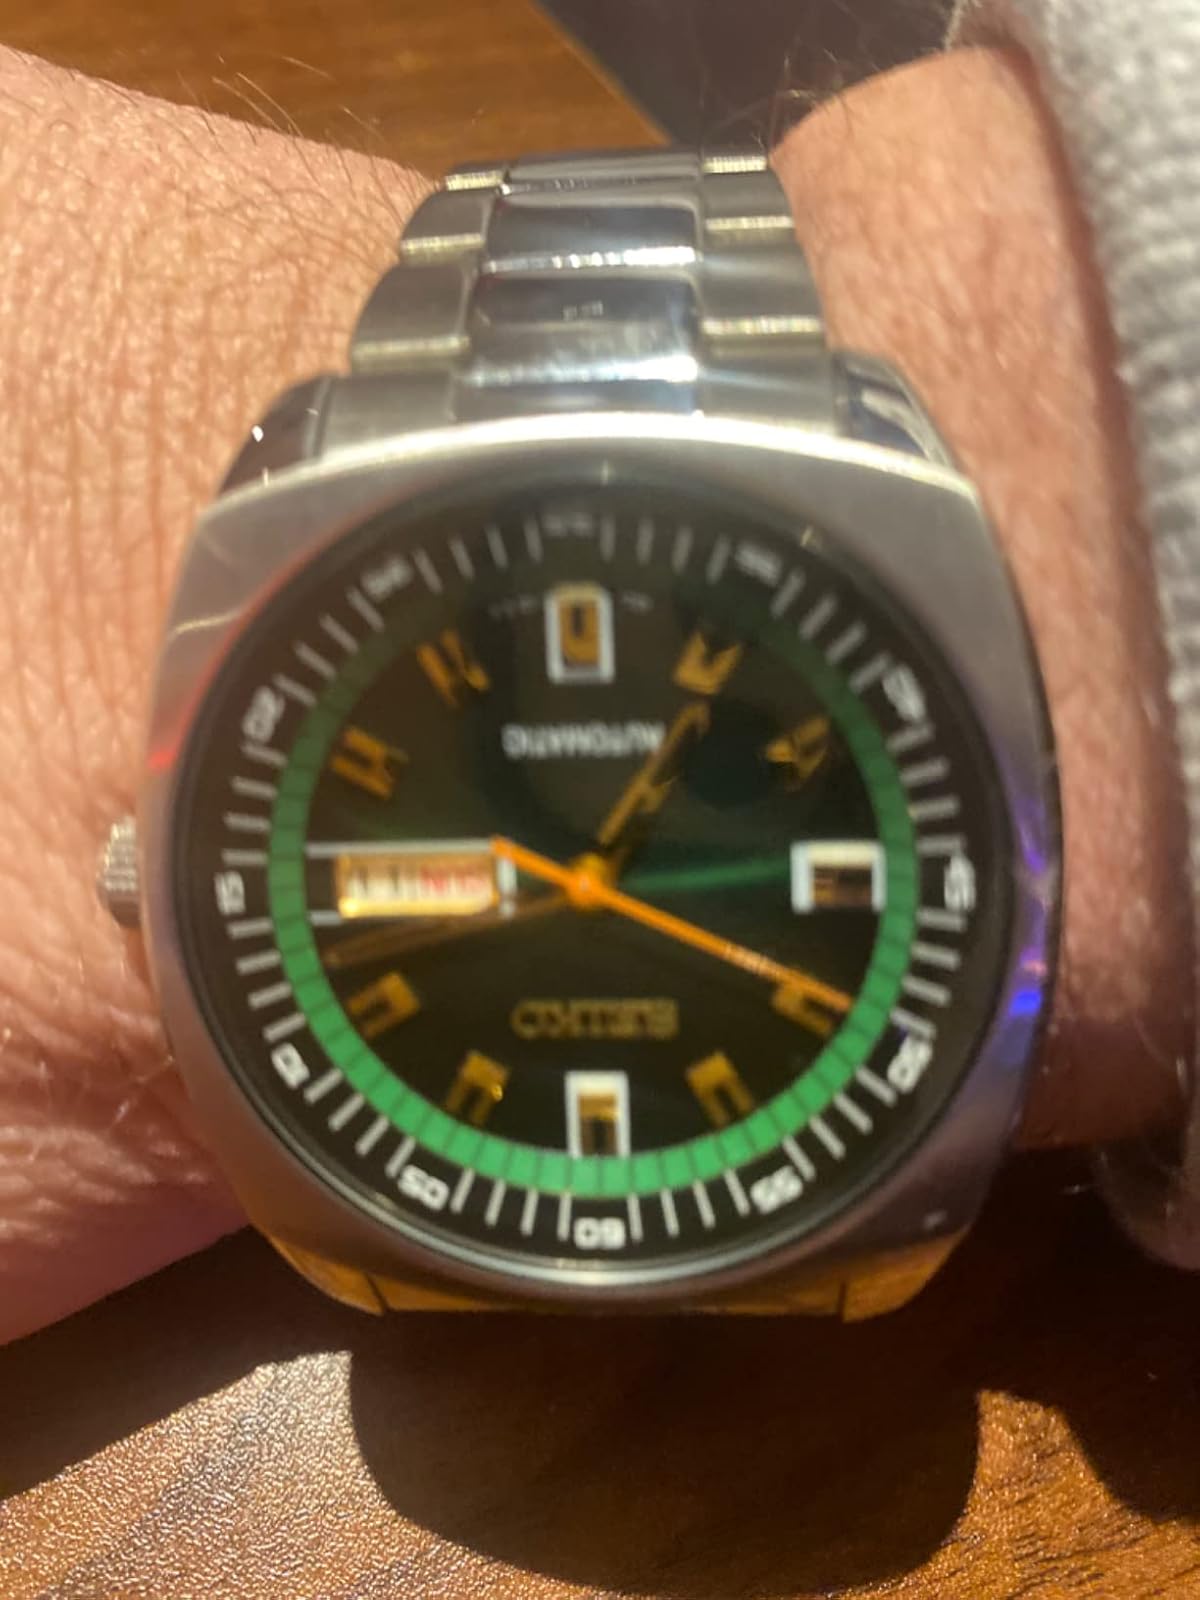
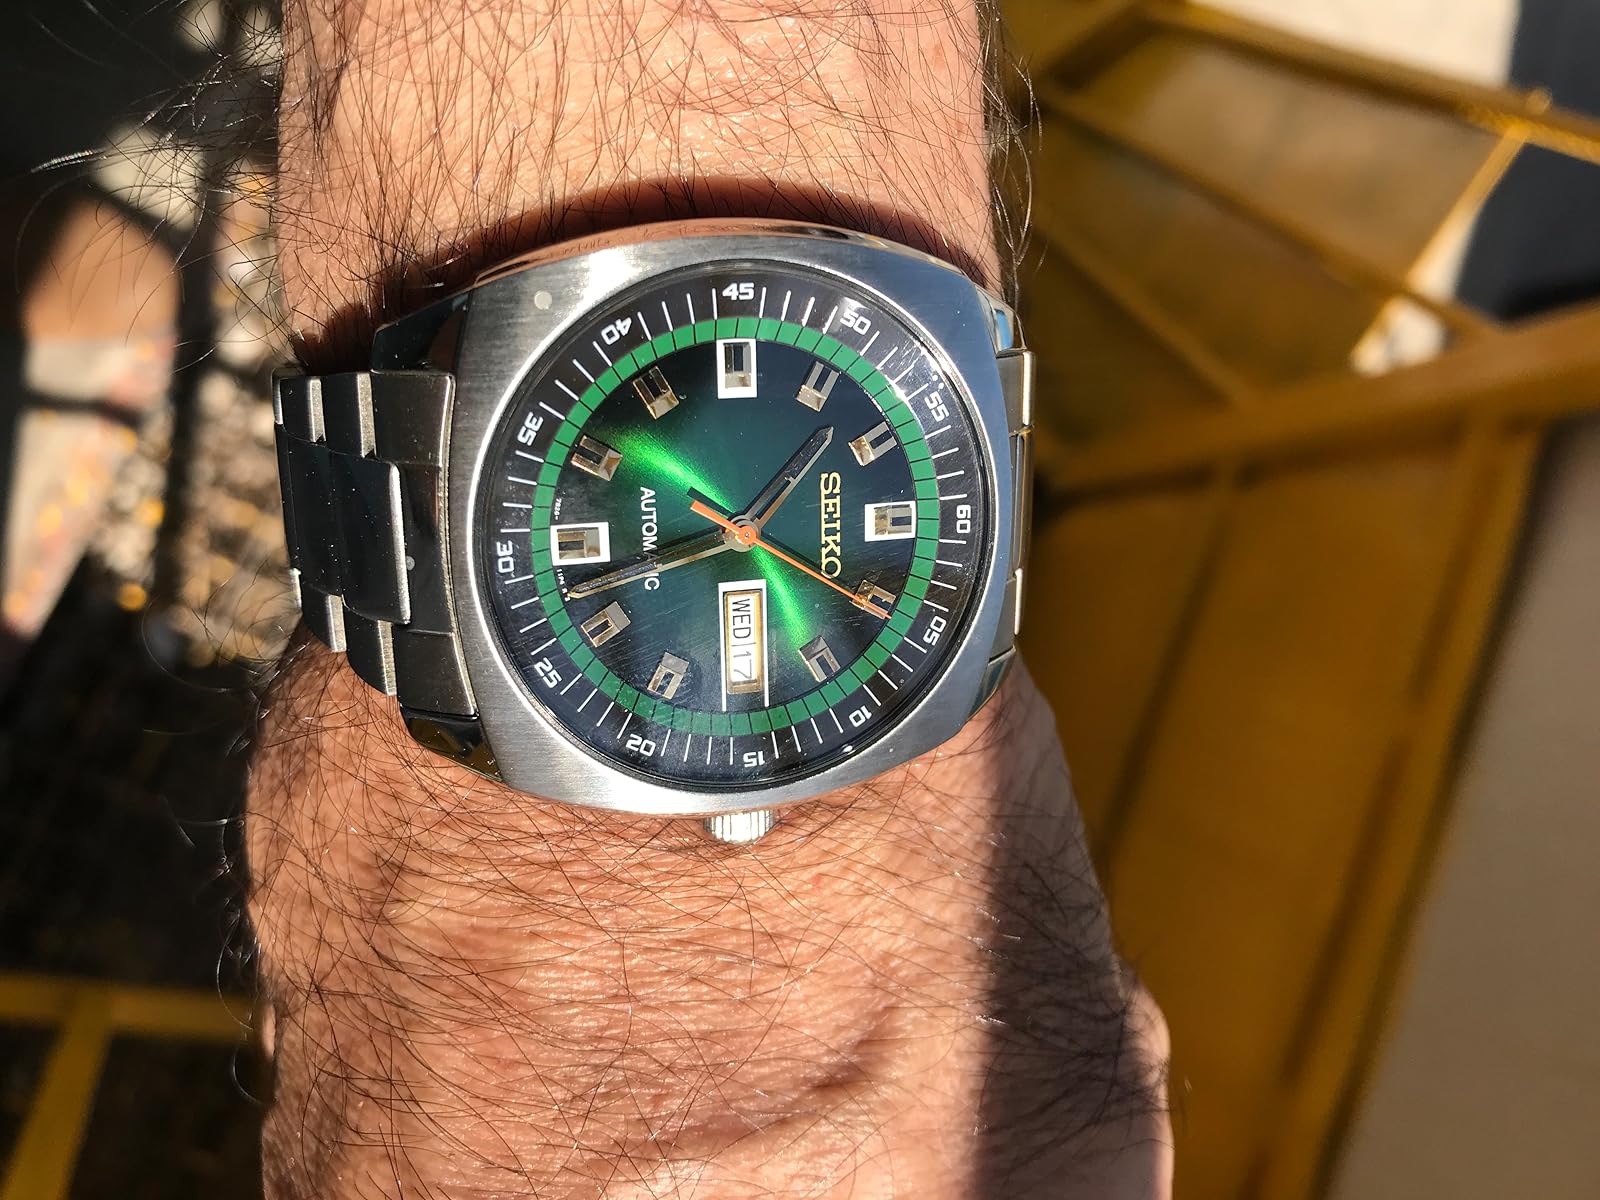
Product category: accessories_watch
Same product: yes